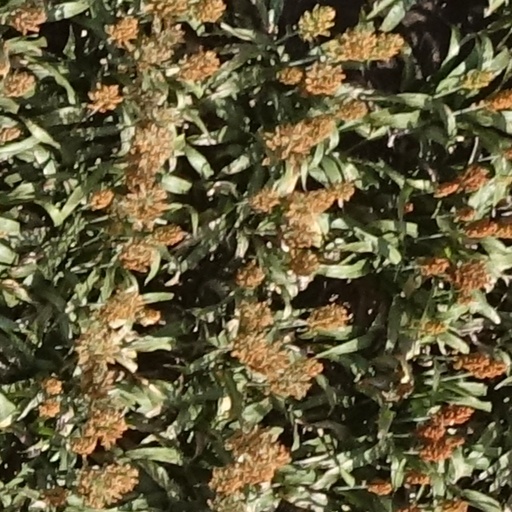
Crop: sorghum